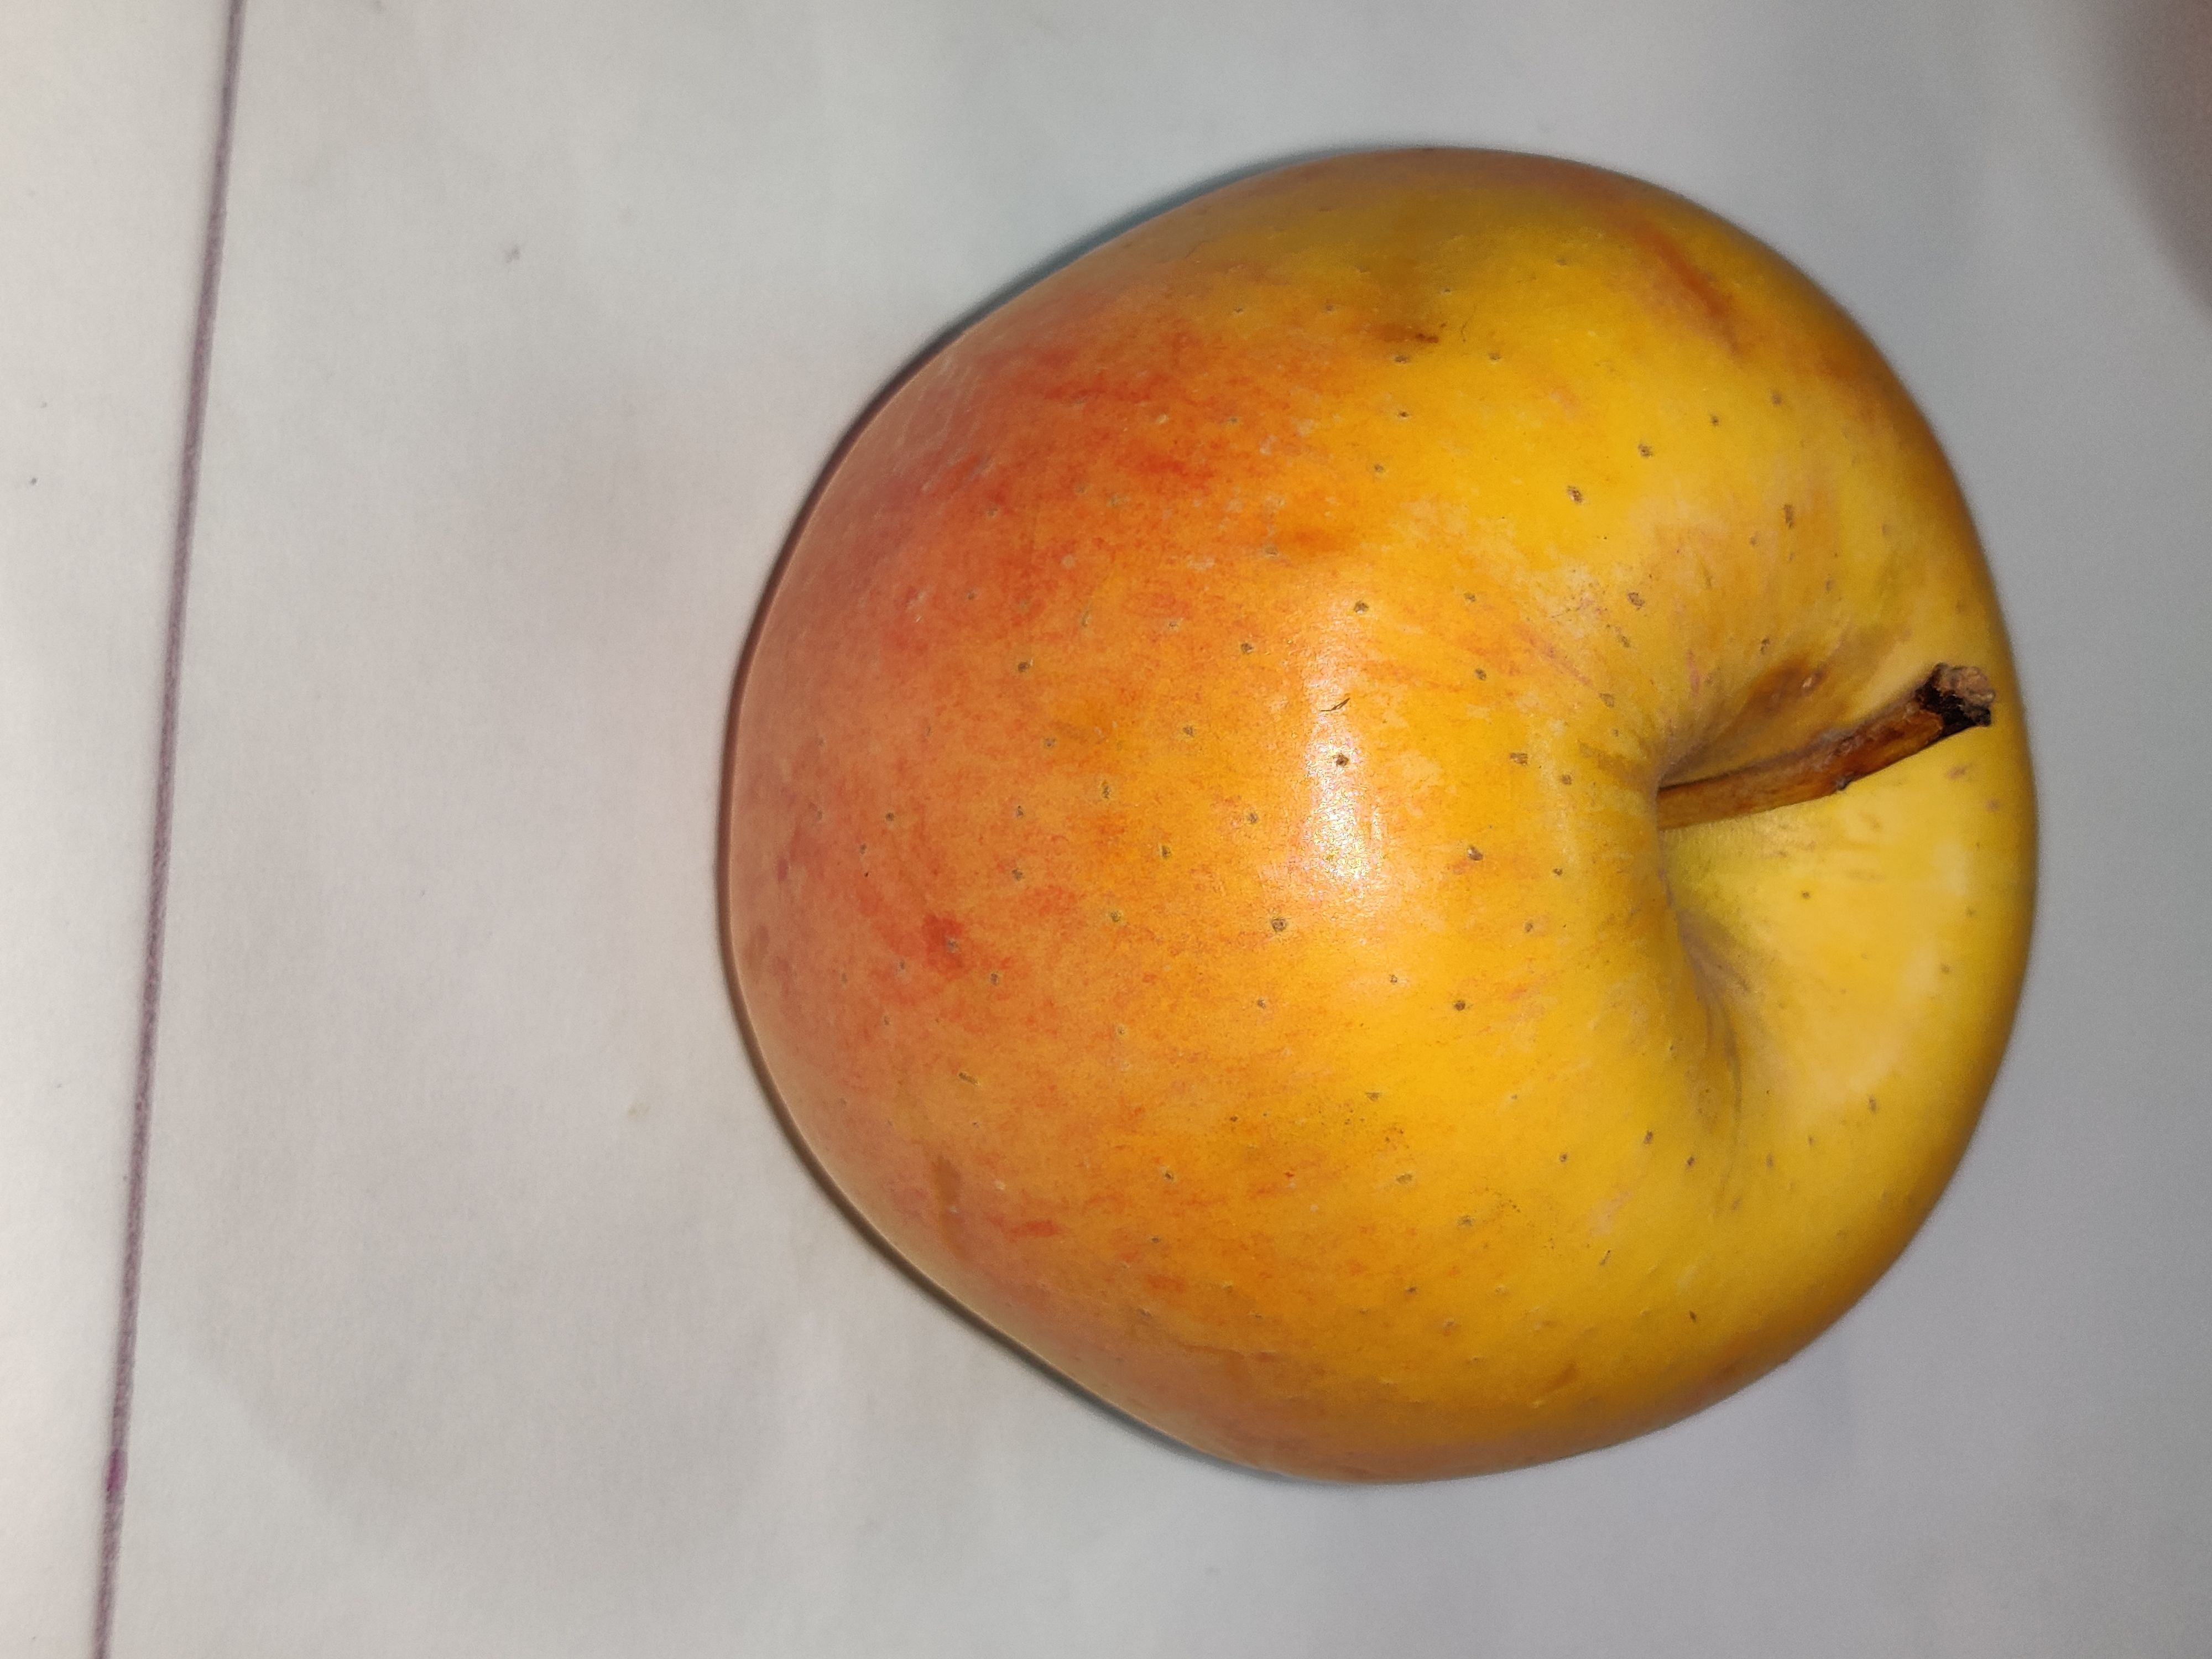
Fruit: apple
Grade: 1st-grade